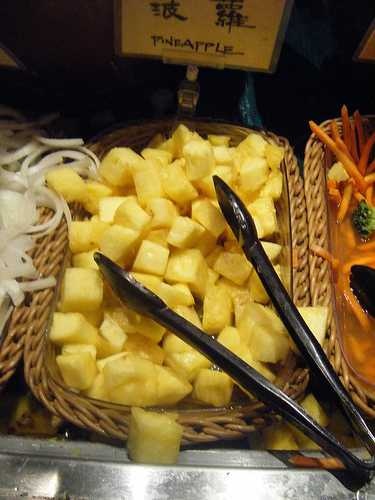
Label: Pineapple